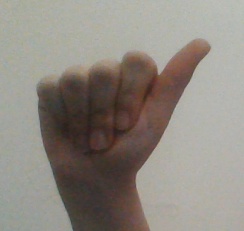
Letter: dhad